Gardiner Expressway

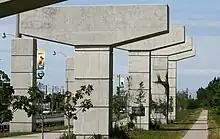
Pillars of demolished "Gardiner East" section remain as public art.

The elevated section between the Don River and Leslie Street known as "Gardiner East", intended for connection to the cancelled Scarborough Expressway, was eventually demolished in 2001. Demolition was first proposed in 1990 by the Crombie Commission and the Lake Shore-Gardiner Task Force. The segment was in need of expensive repairs and a 1996 environmental assessment determined that it would cost $48 million to refurbish the Gardiner from the Don Valley Parkway to Leslie St., but only $34 million to tear it down. The final cost of the demolition was $39 million. In the wake of the demolition of Gardiner East, Lake Shore Boulevard has been revealed from the cover of the highway. Green boulevards have been implemented along the wide thoroughfare. Several supportive concrete pillars of the demolished elevated expressway remain standing as public art. Paved bicycle paths extend eastward for approximately two kilometres from the Martin Goodman Trail at Cherry Street to Coxwell Avenue. In 2002, a dual on-and-off ramp structure known as the Logan Avenue Ramp was completed just west of Carlaw Avenue, allowing Gardiner eastbound traffic to descend and merge with Lake Shore Boulevard as well as the opposite movement.